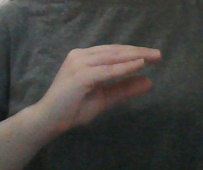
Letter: jeem